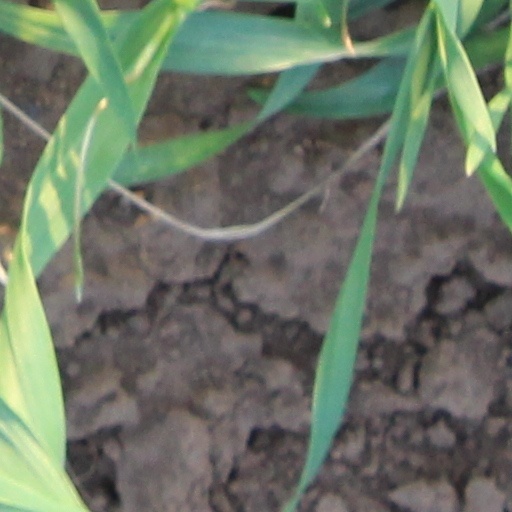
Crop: wheat